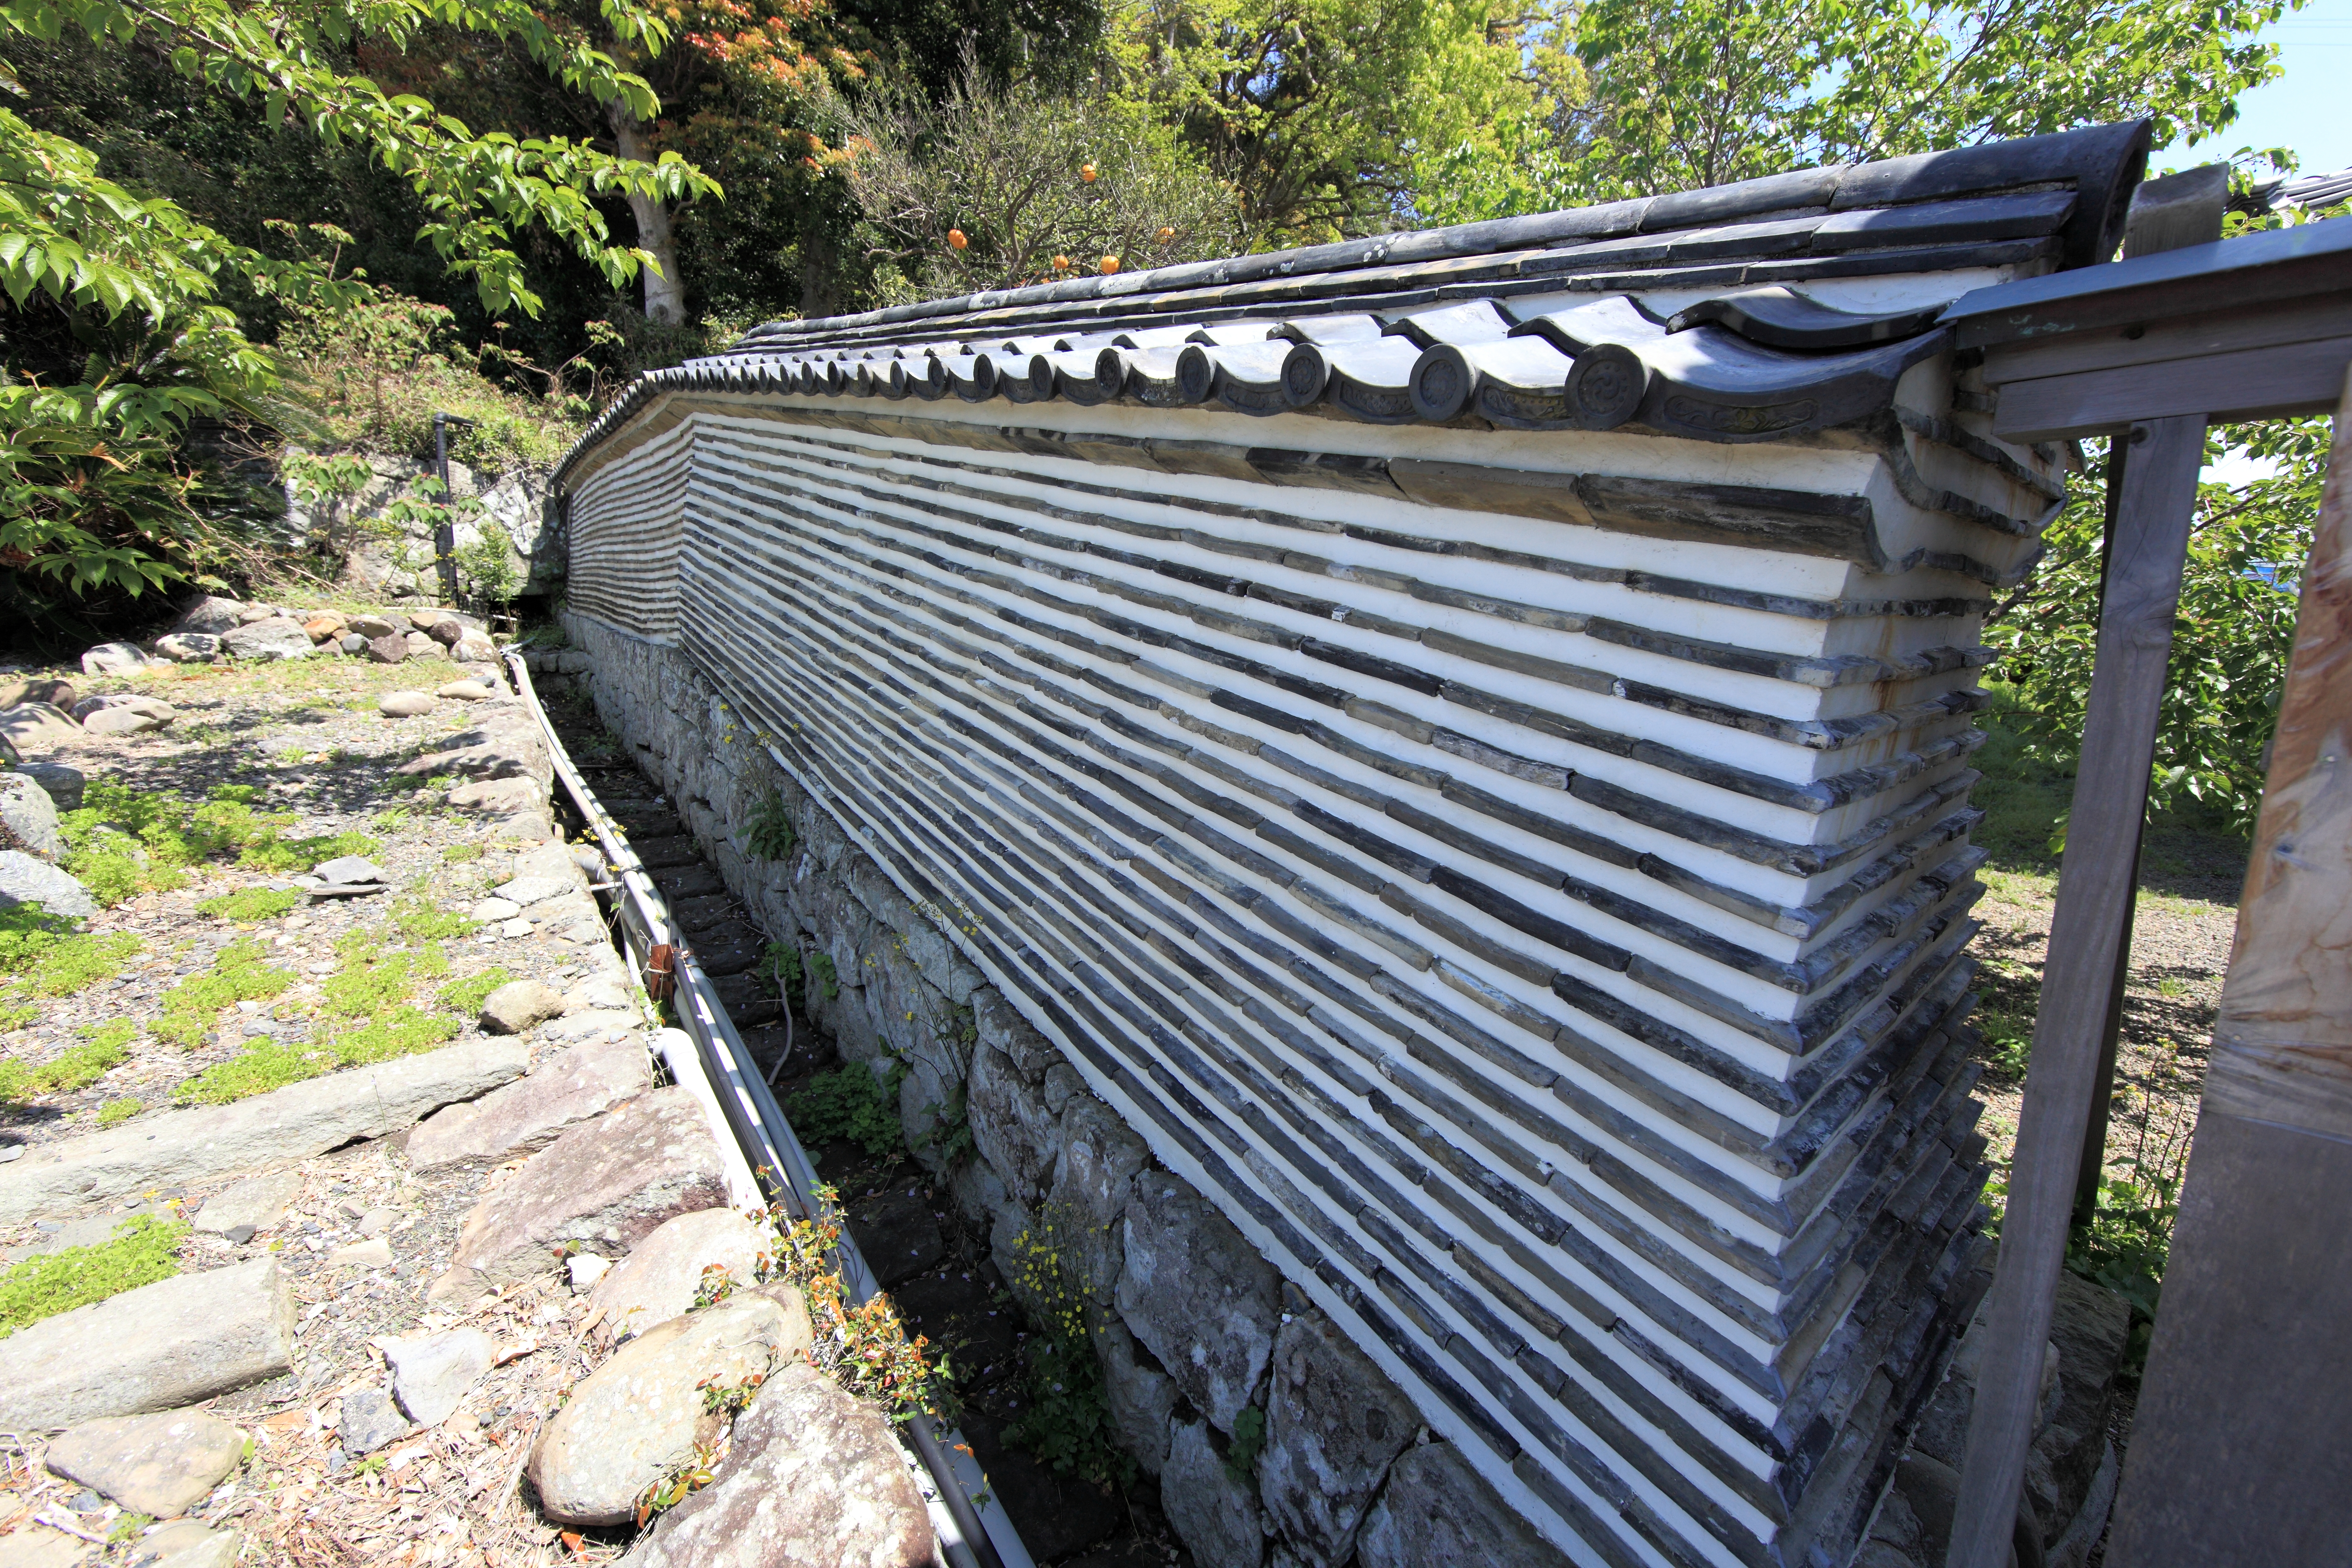
fence, bridge, roof, shed, high, ancient, shrine, 5d, hires, markii, hi, res, resolution, shizuoka, kunohzantoushouguu, roofingtile, kawarabei, rolling stock, outdoor structure